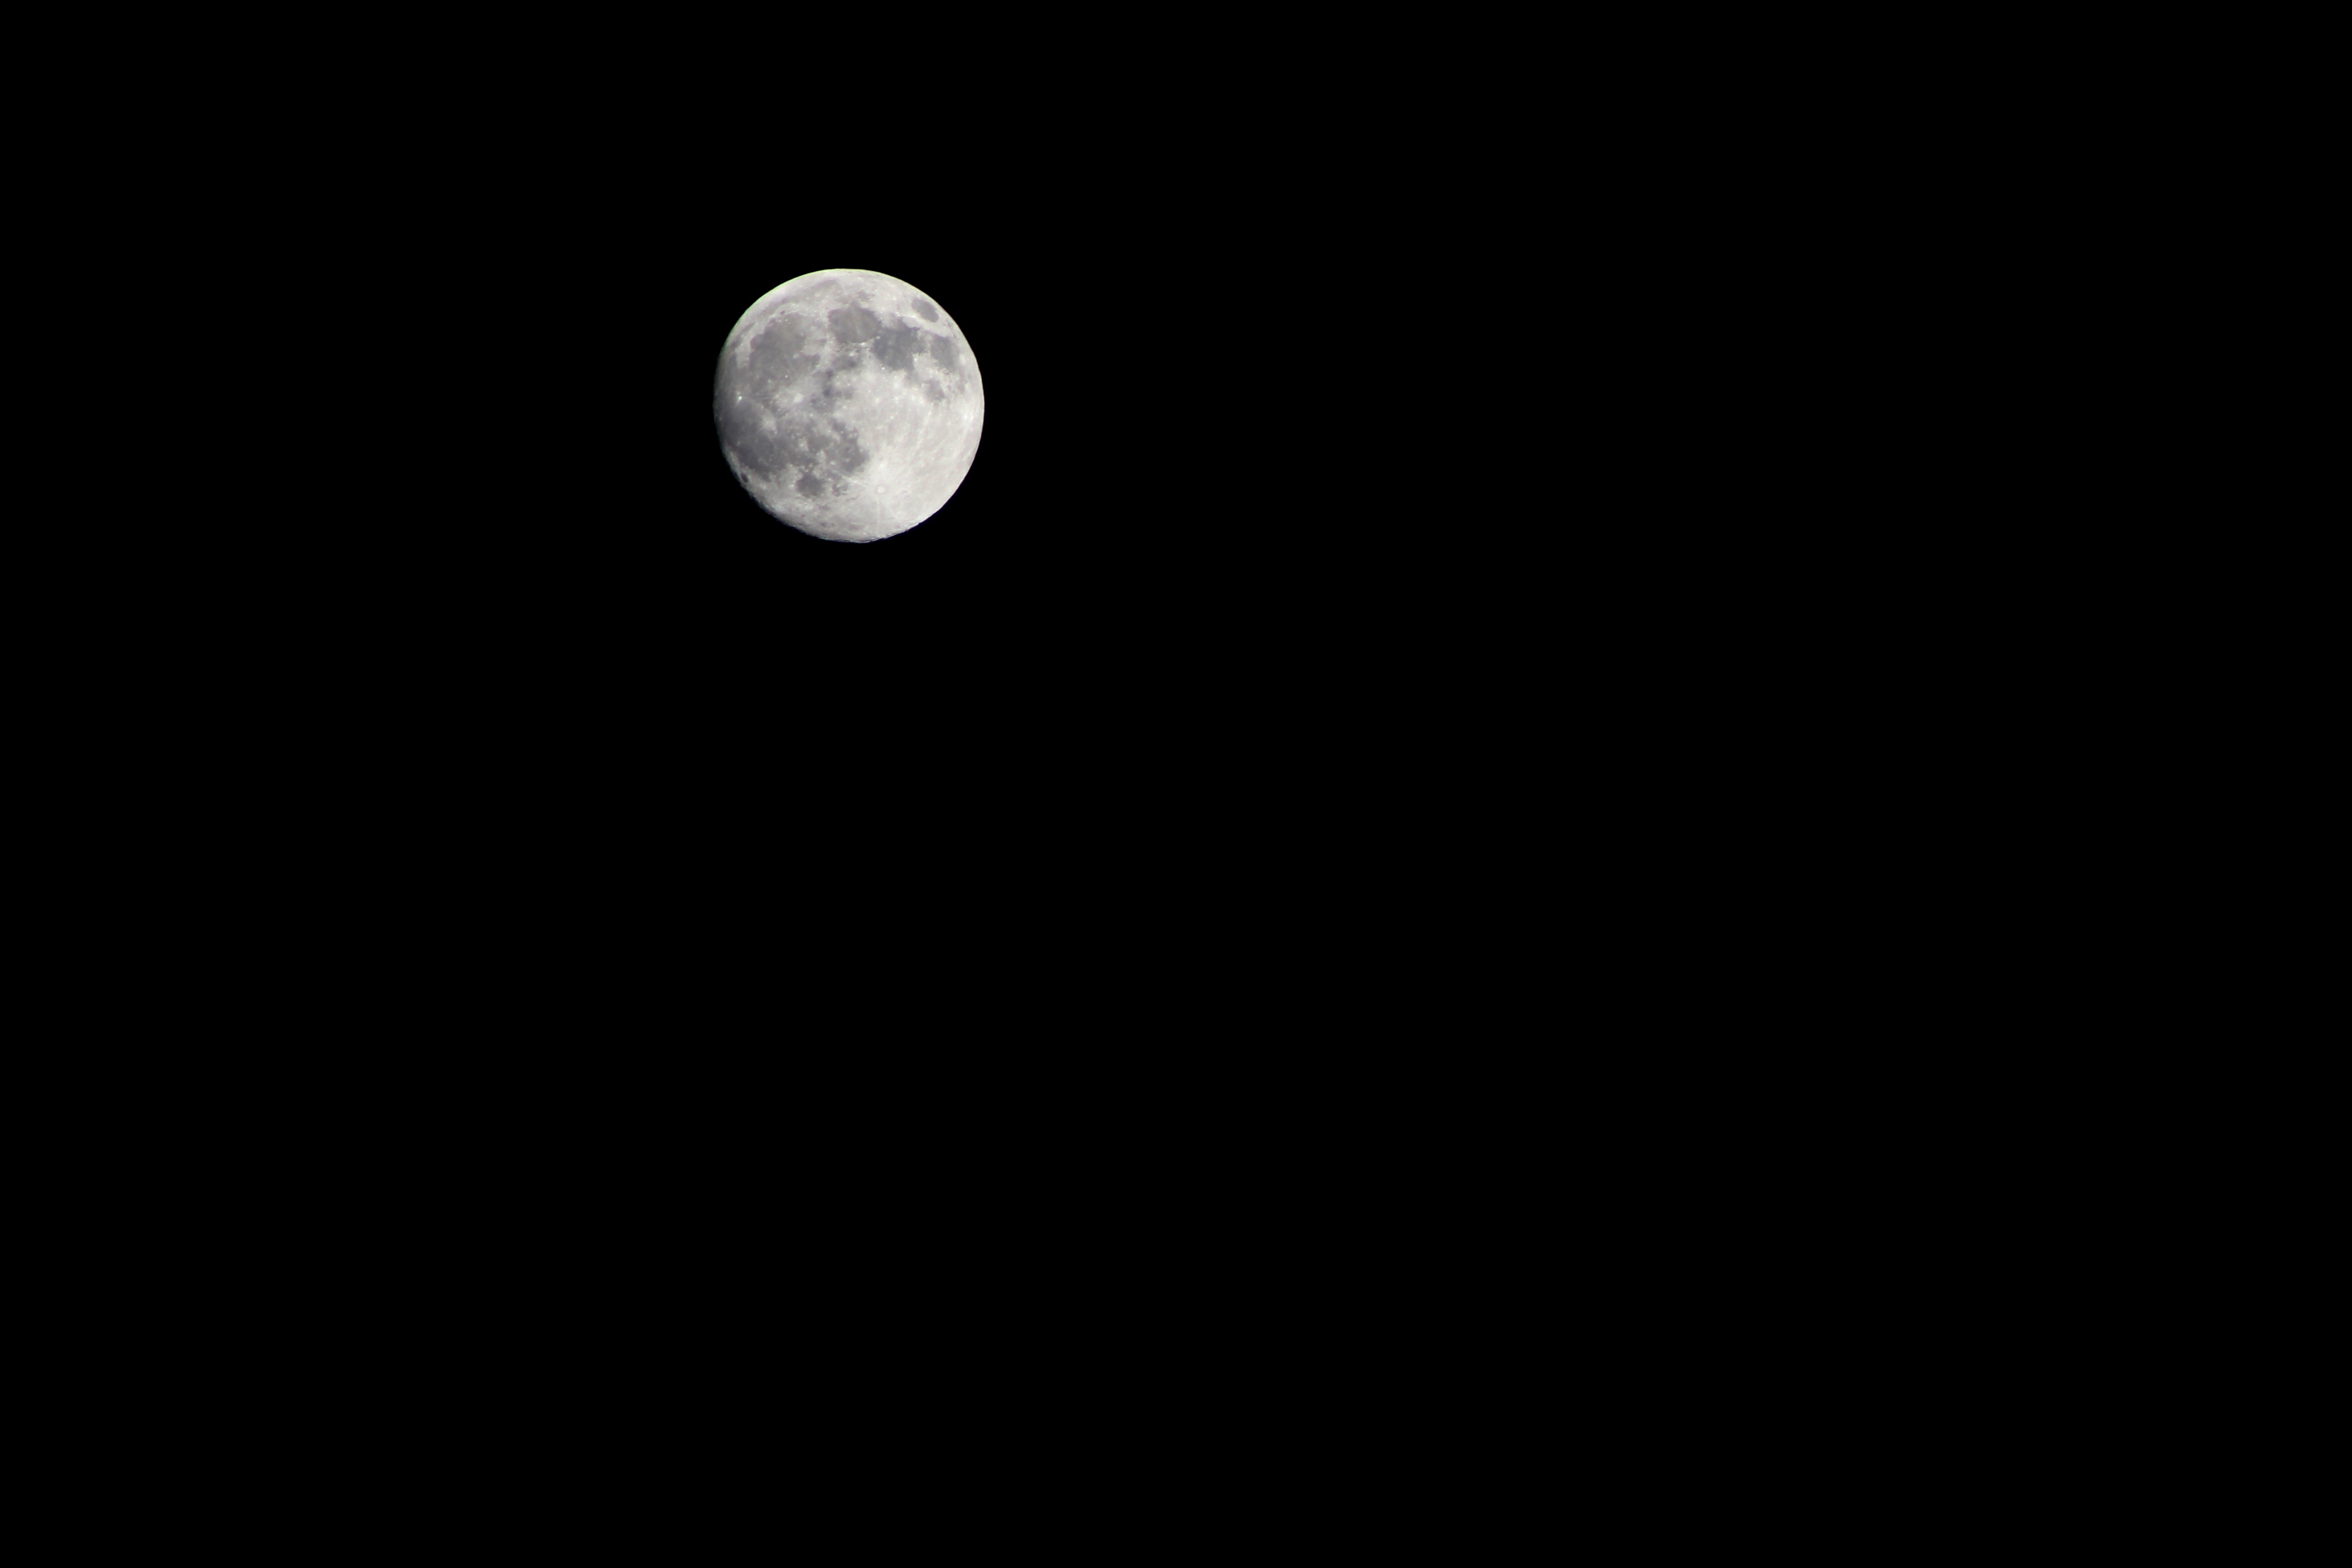
black and white, moon, full moon, moonlight, circle, astronomical object, lunar eclipse, celestial event